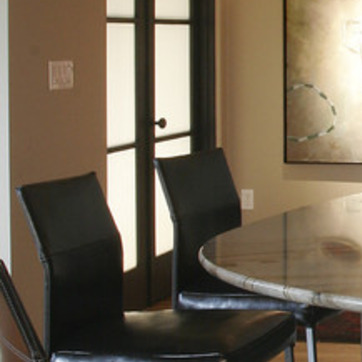
Material: leather